Gerrit Willem Dijsselhof

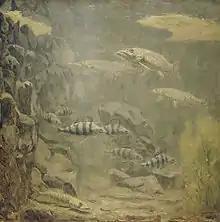
Pike and Perch in an Aquarium

Gerrit Willem Dijsselhof (1866 – 1924), was a Dutch painter involved in the arts and crafts movement.